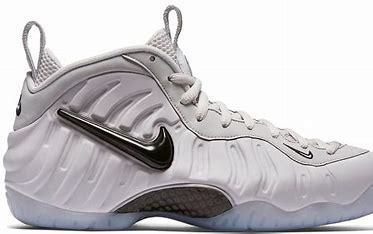
Brand: Nike
Model: Air Foamposite Pro